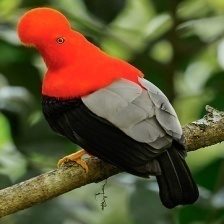
Species: COCK OF THE  ROCK
Scientific name: RUPICOLA